Radical Democracy (Chile)

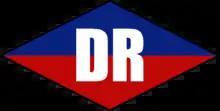
Radical Democracy symbol, 1971

The party was composed of Radicals who opposed the presidential candidacy of the Marxist Salvador Allende. It represented the anti-communist sector of the Radicals that separated themselves permanently from the Radical Party. The group was initially known as the Movement for Democratic Unity. It supported the presidential candidacy of independent right-winger Jorge Alessandri in 1970.